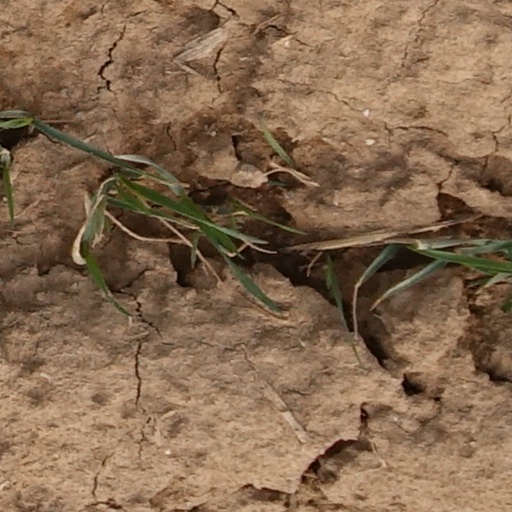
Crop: wheat